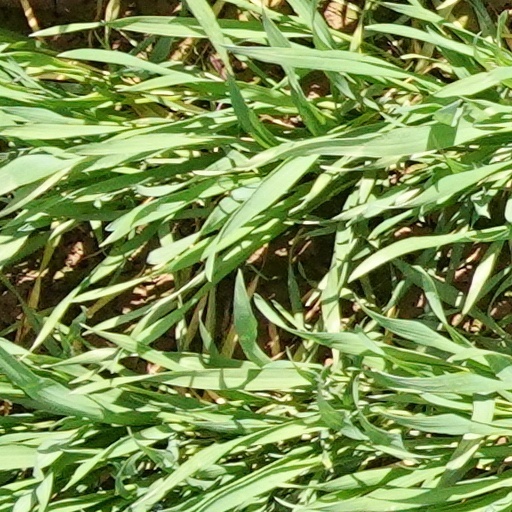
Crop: wheat